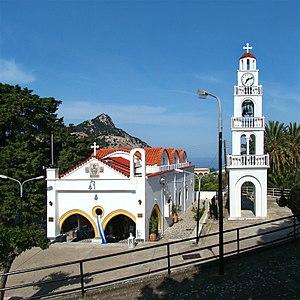
Monastère de Tsambika, Rhodes, Grèce.